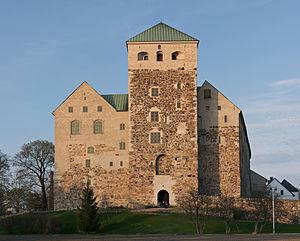
Le château de Turku est un château médiéval du XIVᵉ siècle situé dans la ville de Turku, en Finlande, sur la rive nord du fleuve Aura. Avec la cathédrale de Turku, le château est l'un des bâtiments les plus anciens encore utilisés en Finlande. Il a servi de prison et abrite aujourd'hui un musée d'Histoire.